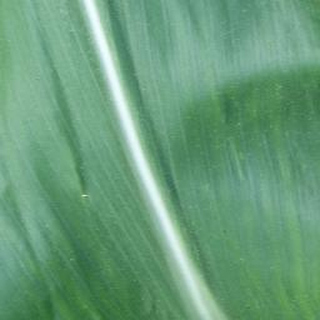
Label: healthy_corn